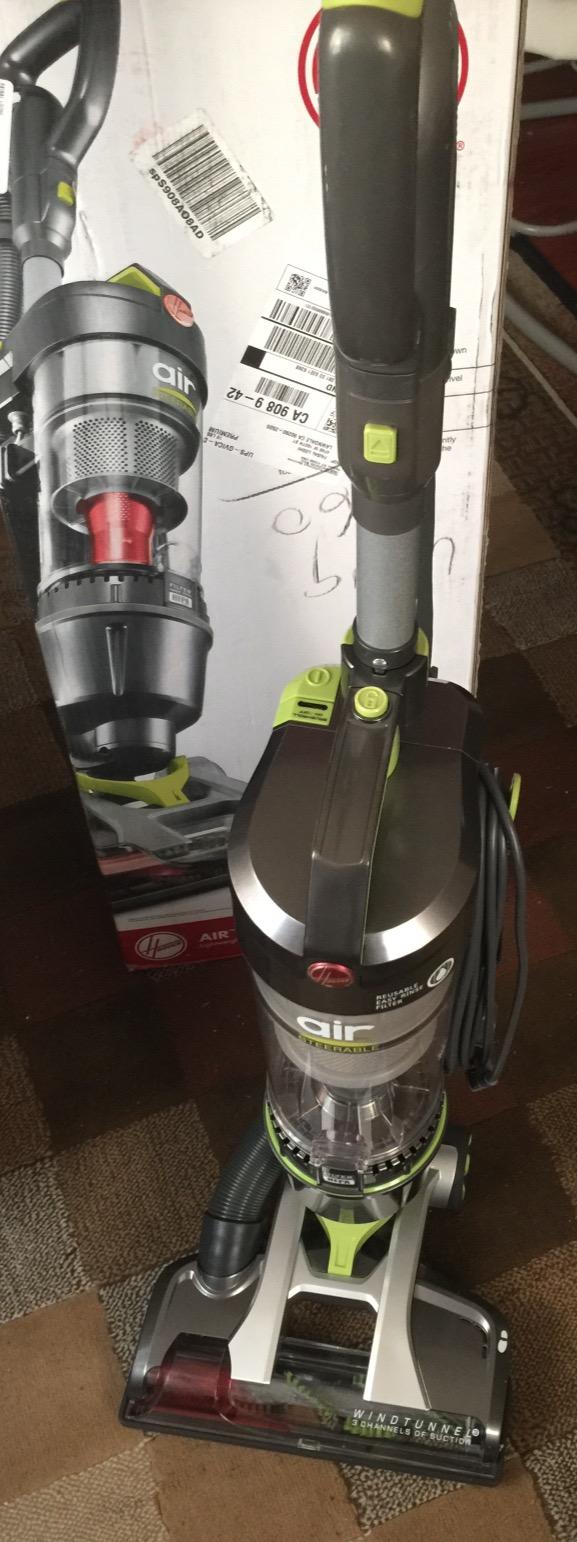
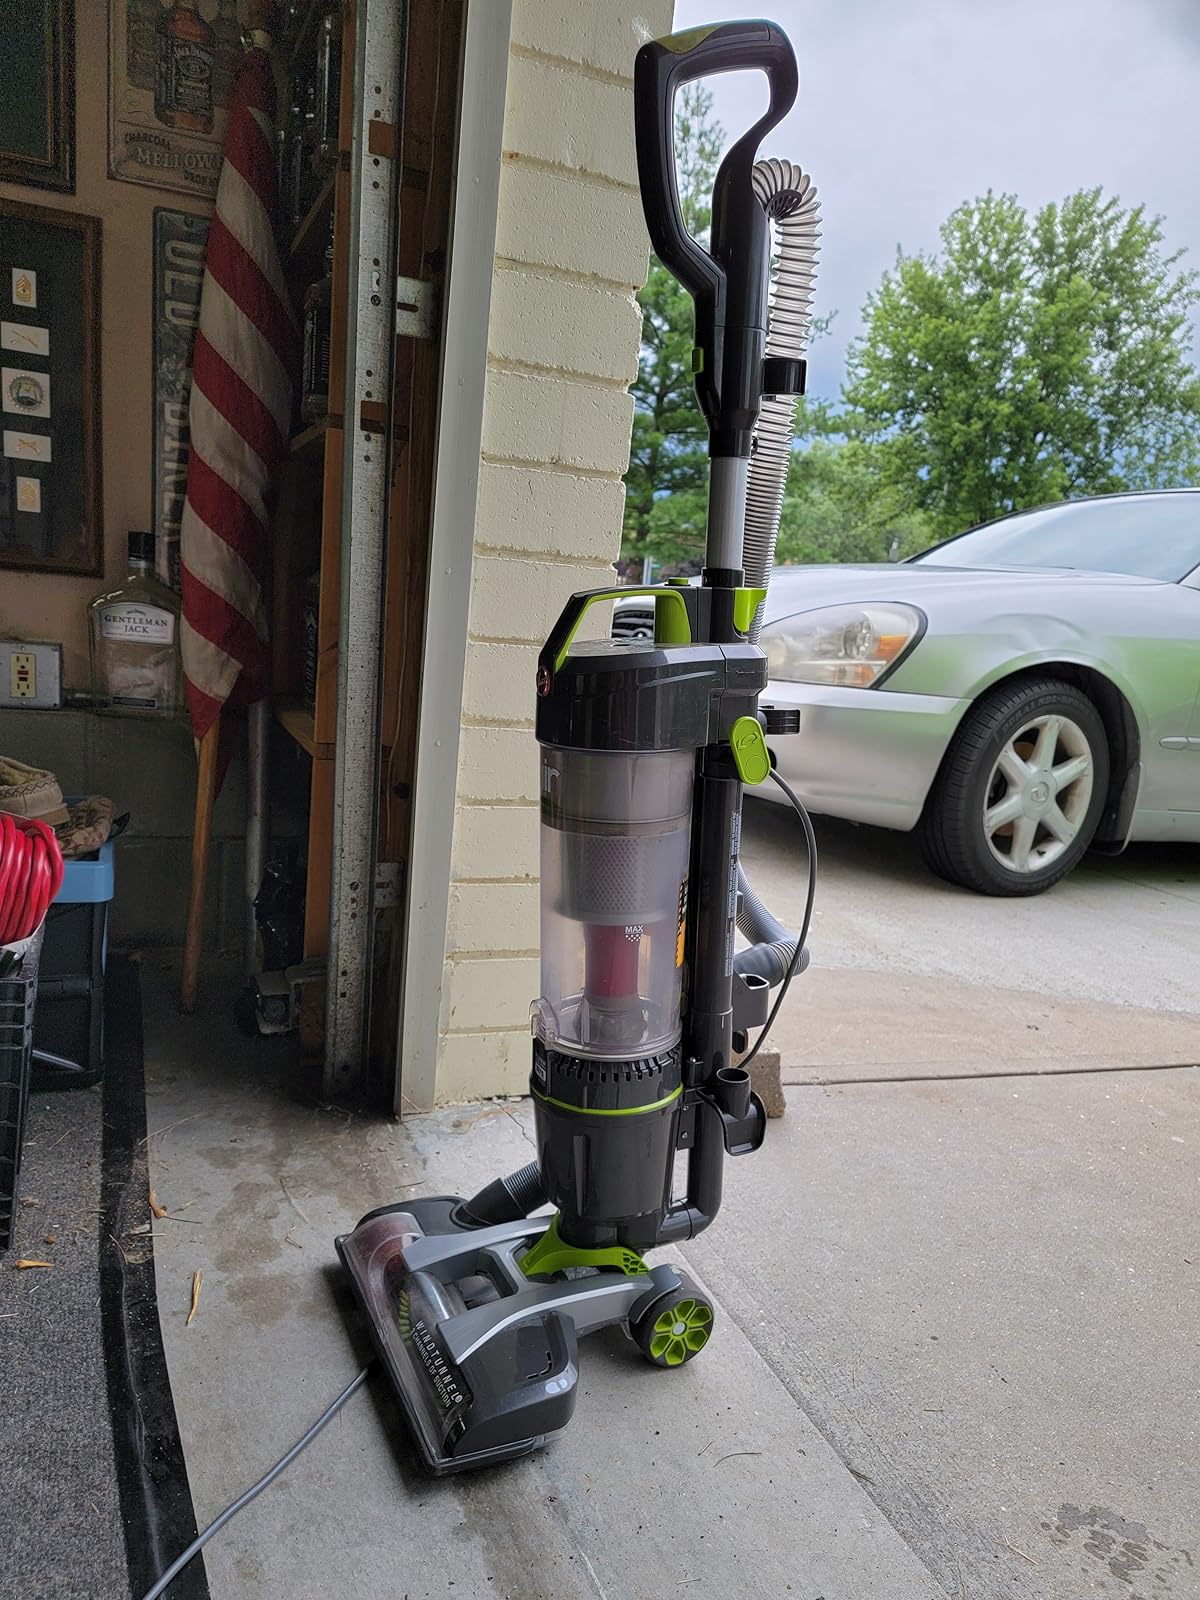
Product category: items_vacuum
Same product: yes